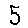
Label: 5